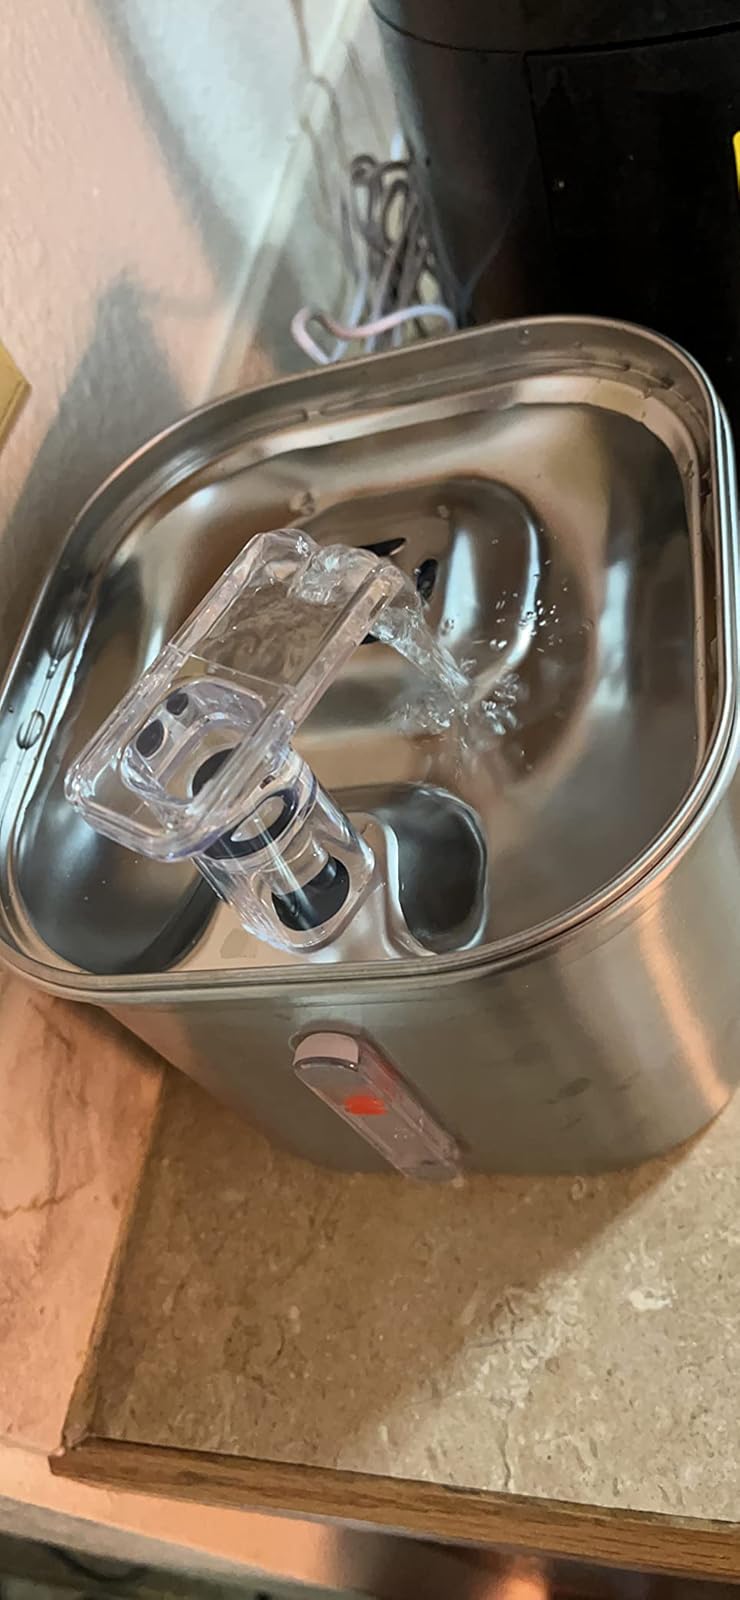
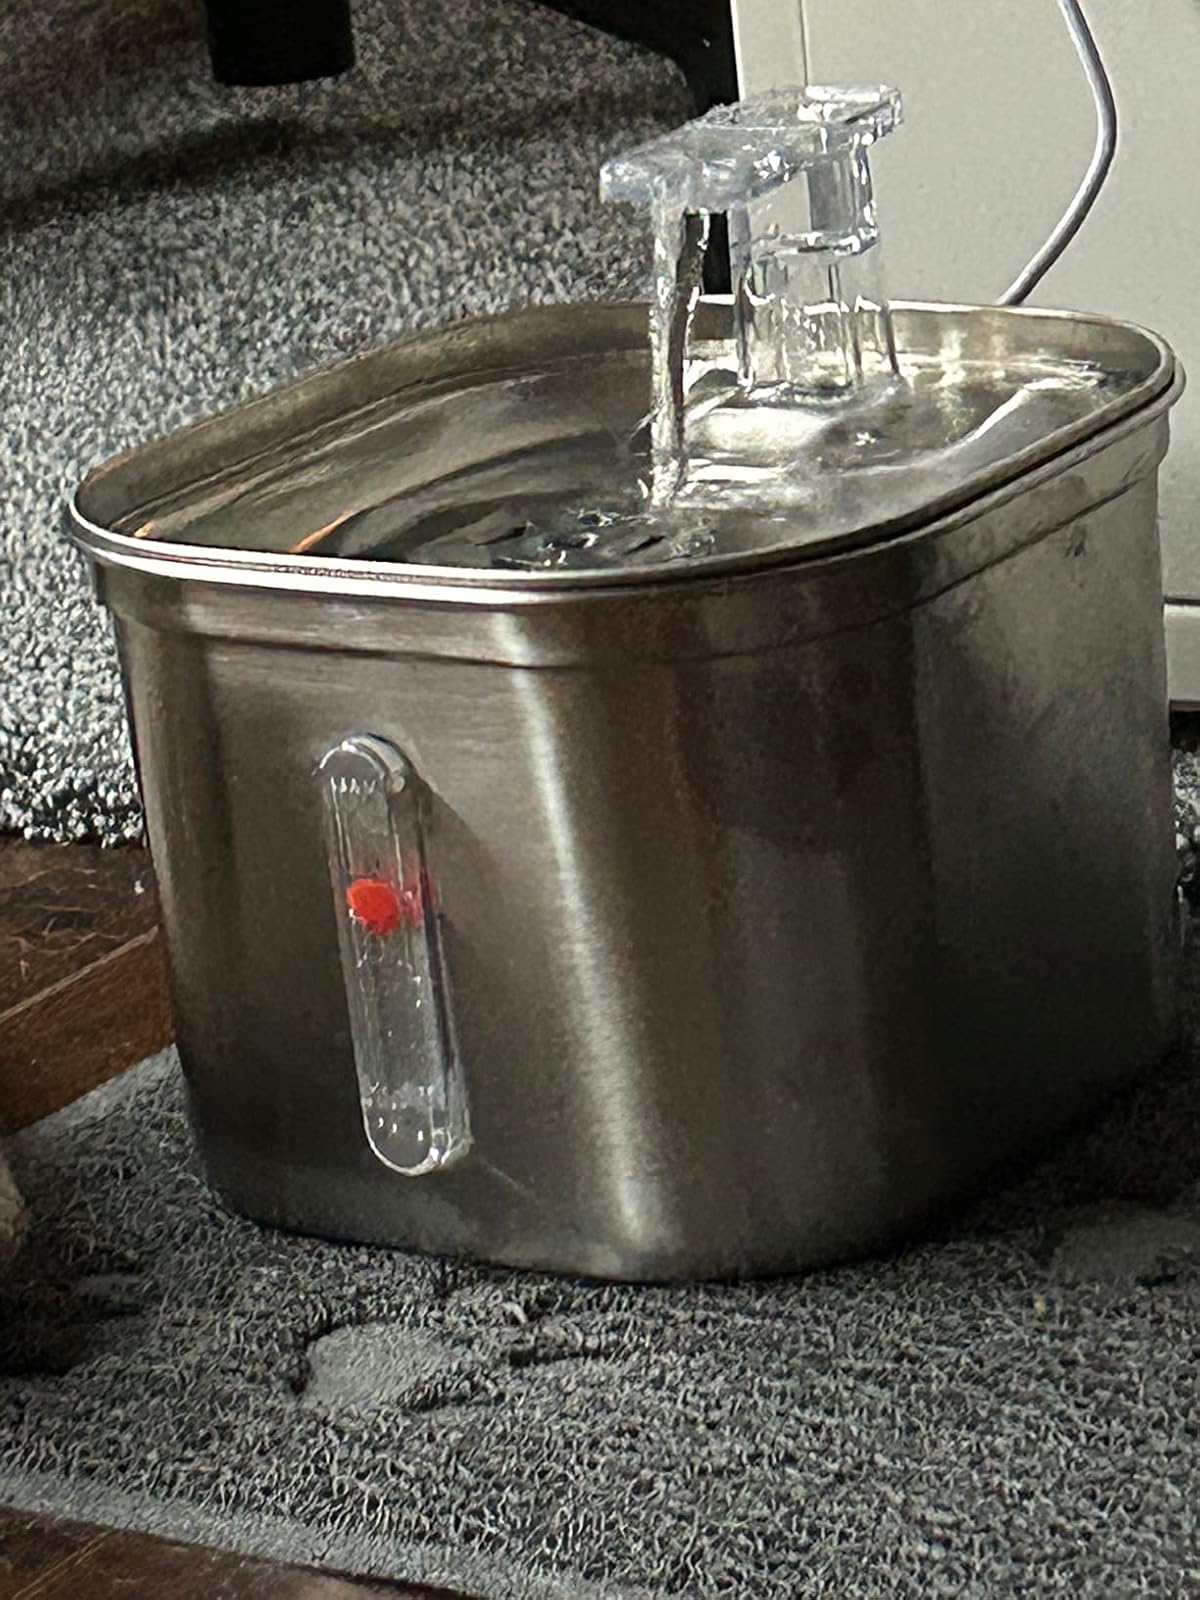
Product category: items_bowl
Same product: yes